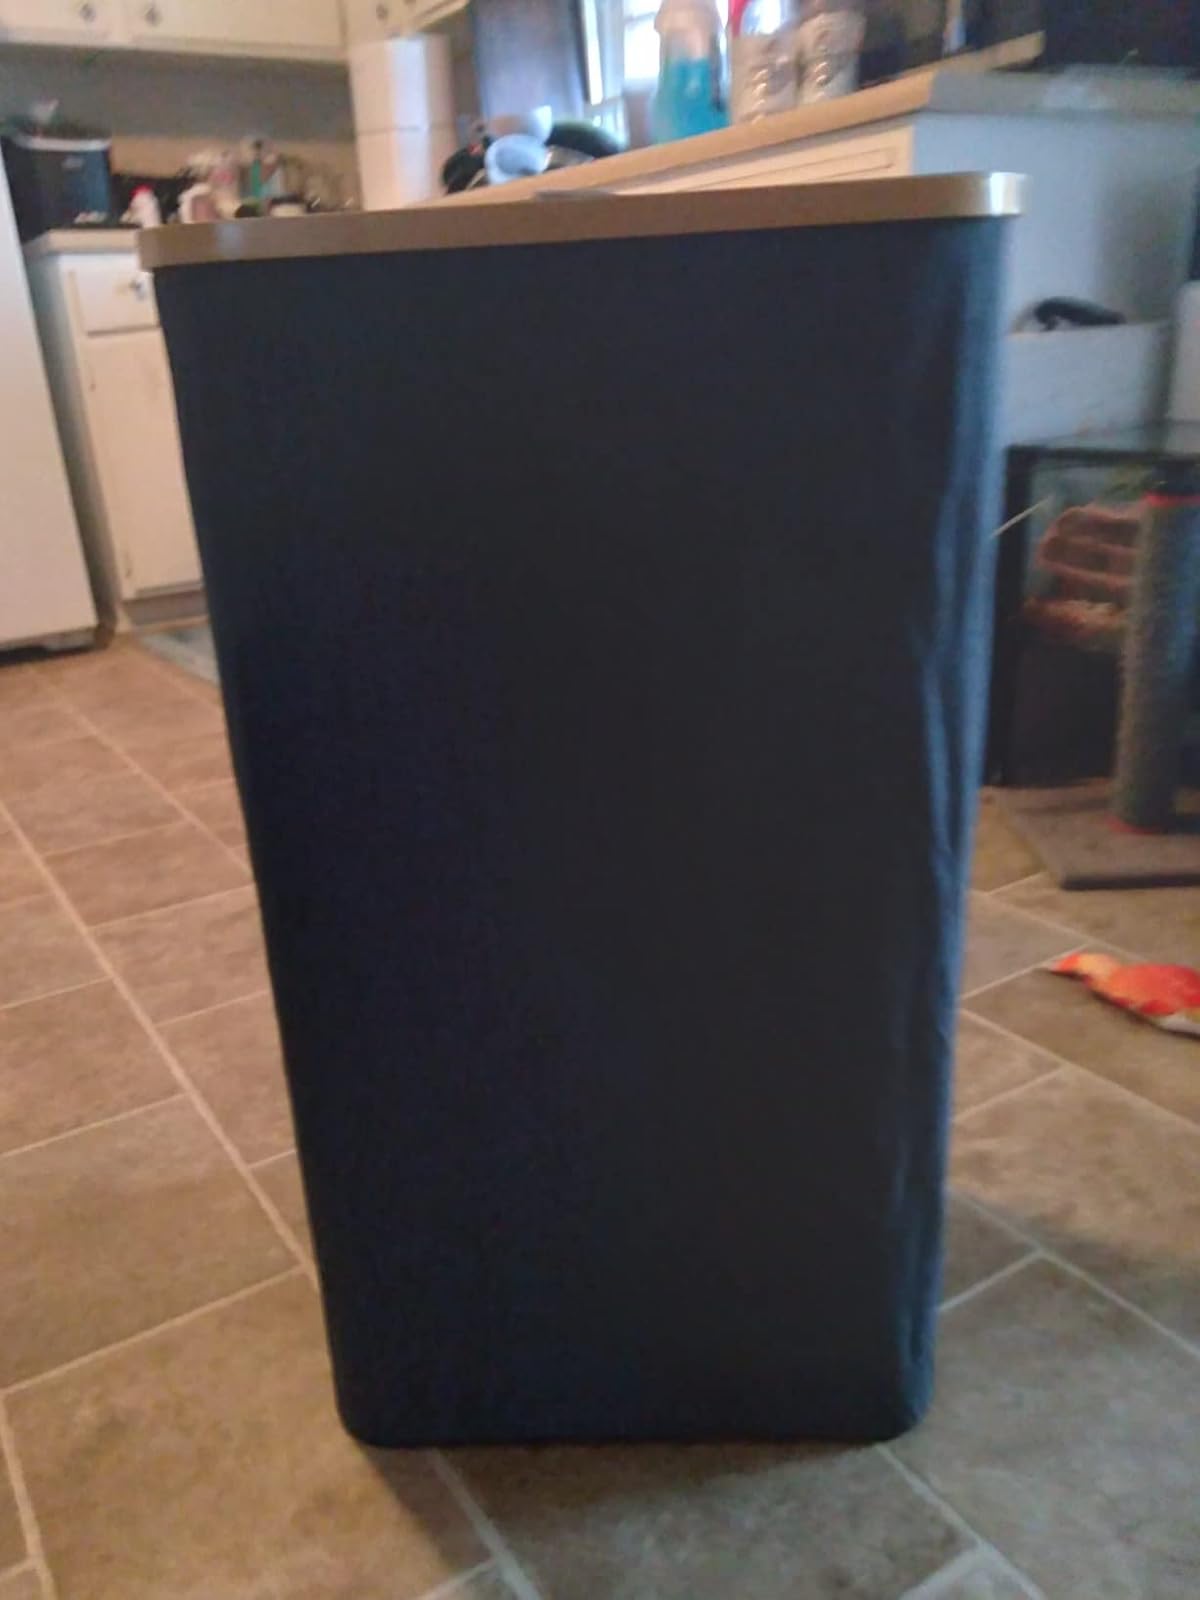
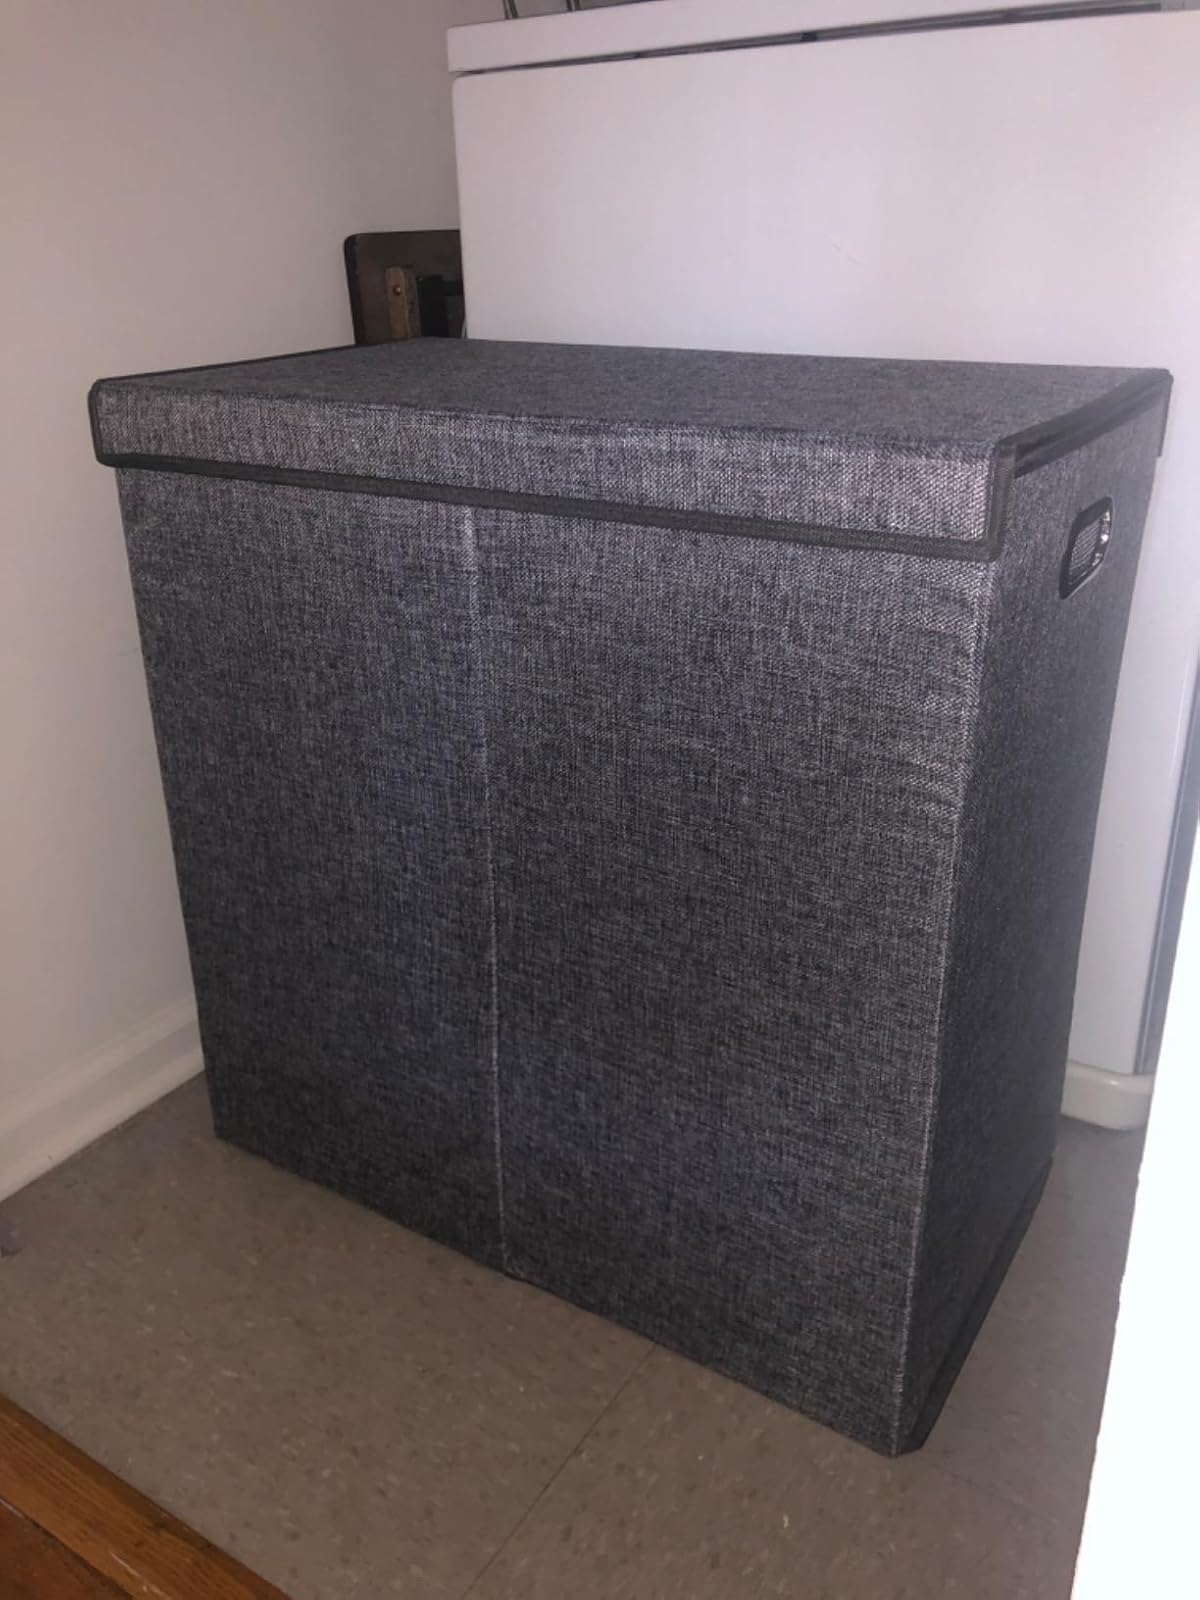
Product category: items_hamper
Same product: no